The Age of Assassins

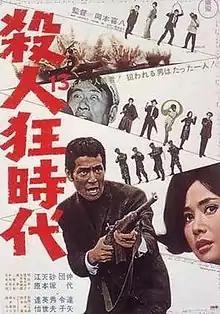
Theatrical release poster

A nerdy young college instructor named Shinji Kikyo returns home one day to find himself the target of a mad assassin. Surviving somewhat miraculously, he fends off other assassins and, with the help of the reporter Keiko Tsurumaki and the car mechanic Bill Otomo, eventually discovers that a "population control" association is really an assassination squad led by Shogo Mizorogi, who has been training patients in a mental asylum to become killers. Along the way, it starts to appear that Shinji may not be the mild-mannered academic he seemed at first, but a well-trained secret agent.